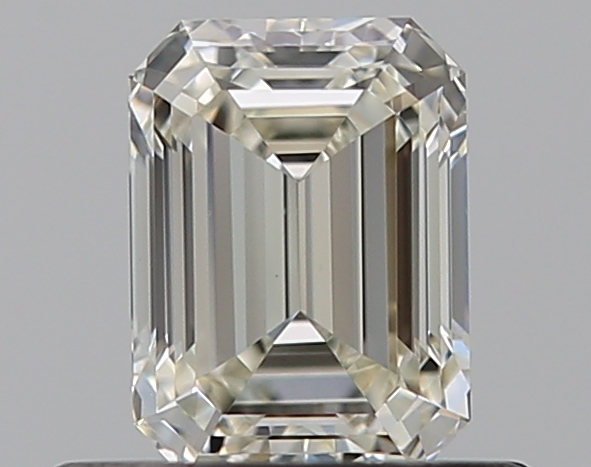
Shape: emerald
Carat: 0.5
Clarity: VVS2
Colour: K
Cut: EX
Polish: EX
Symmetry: VG
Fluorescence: N
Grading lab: GIA
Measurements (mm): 5.2 x 3.83 x 2.63